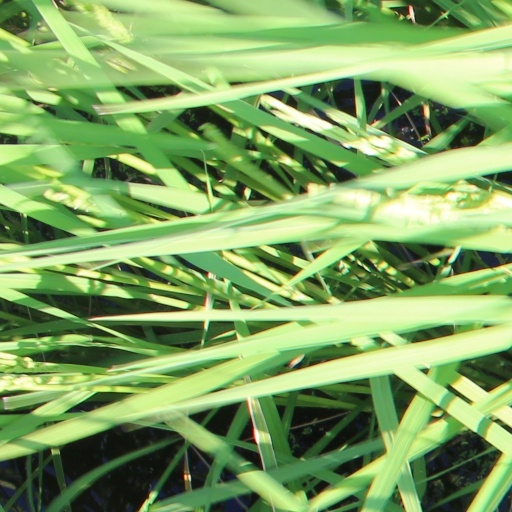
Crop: rice